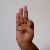
The image shows a hand gesture representing the letter 'F' in Indian Sign Language.